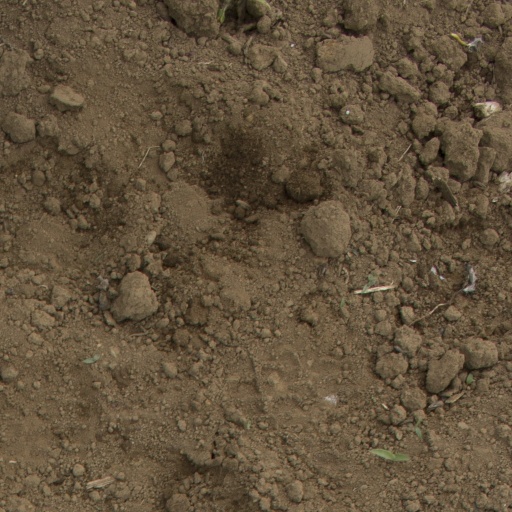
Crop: Jerusalem artichoke